Roman Catholic Archdiocese of Antofagasta

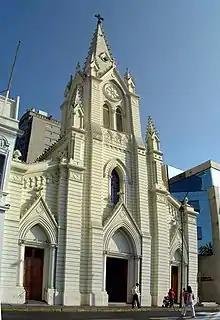
Cathedral of St. Joseph

The Roman Catholic Archdiocese of Antofagasta is a Latin Rite Metropolitan archdiocese in northern Chile's Antofagasta Province.